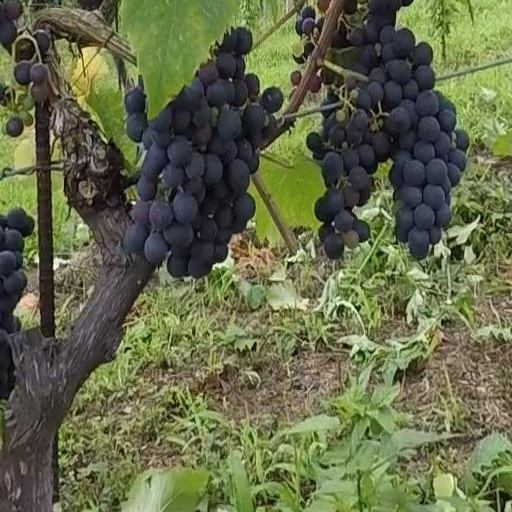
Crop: grape